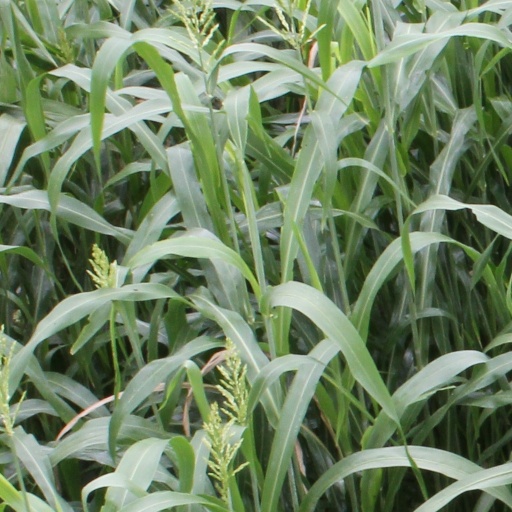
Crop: sorghum